Transformation in economics

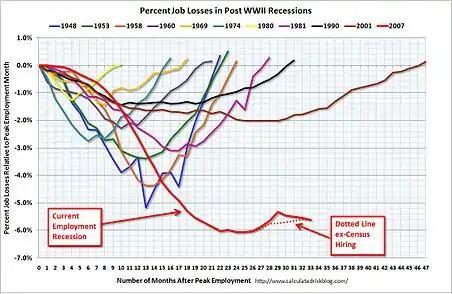

When comparing major US recessions since 1980, as in Fig. 2, it is clear that they have been getting deeper and longer in terms of the recovery of initial employment level. Only the first is classical V shape, there are several W, U and finally L shapes. There clearly is an underlying causal phenomenon which is getting stronger and more persistent over time. Such underlying causation is of interest, as it may signal the prelude and gathering of forces of another emerging transformation.